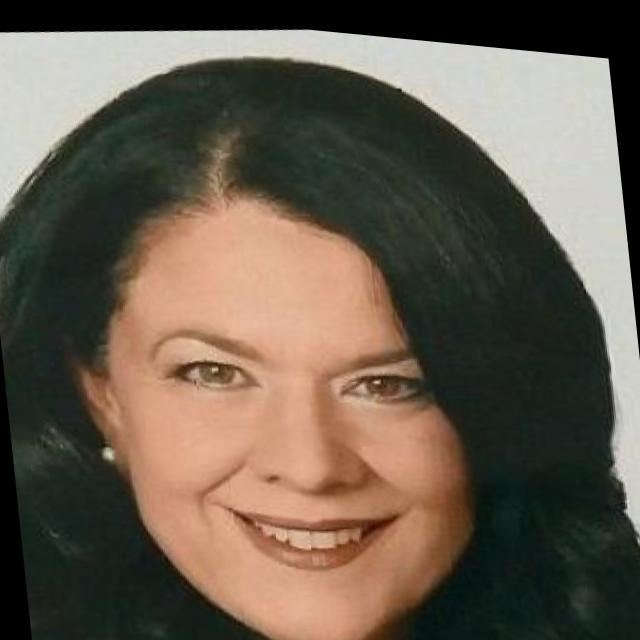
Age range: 45-64